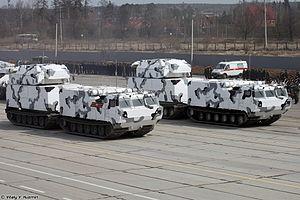
Le Vityaz DT est un véhicule de logistique dont le châssis sert un véhicule antiaérien, un tracteur-érecteur-lanceur, un véhicule radar et un véhicule de transport de troupes de conception soviétique puis russe.